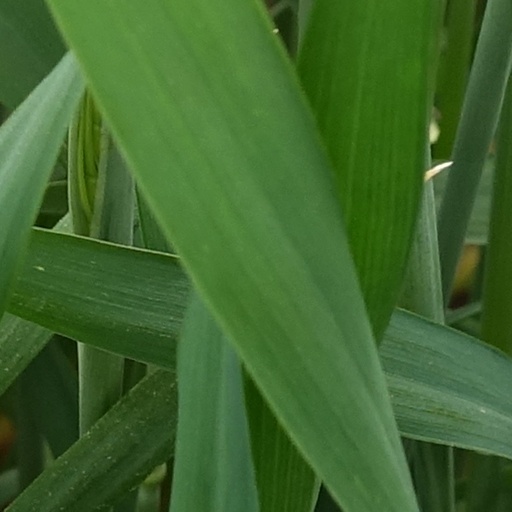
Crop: wheat